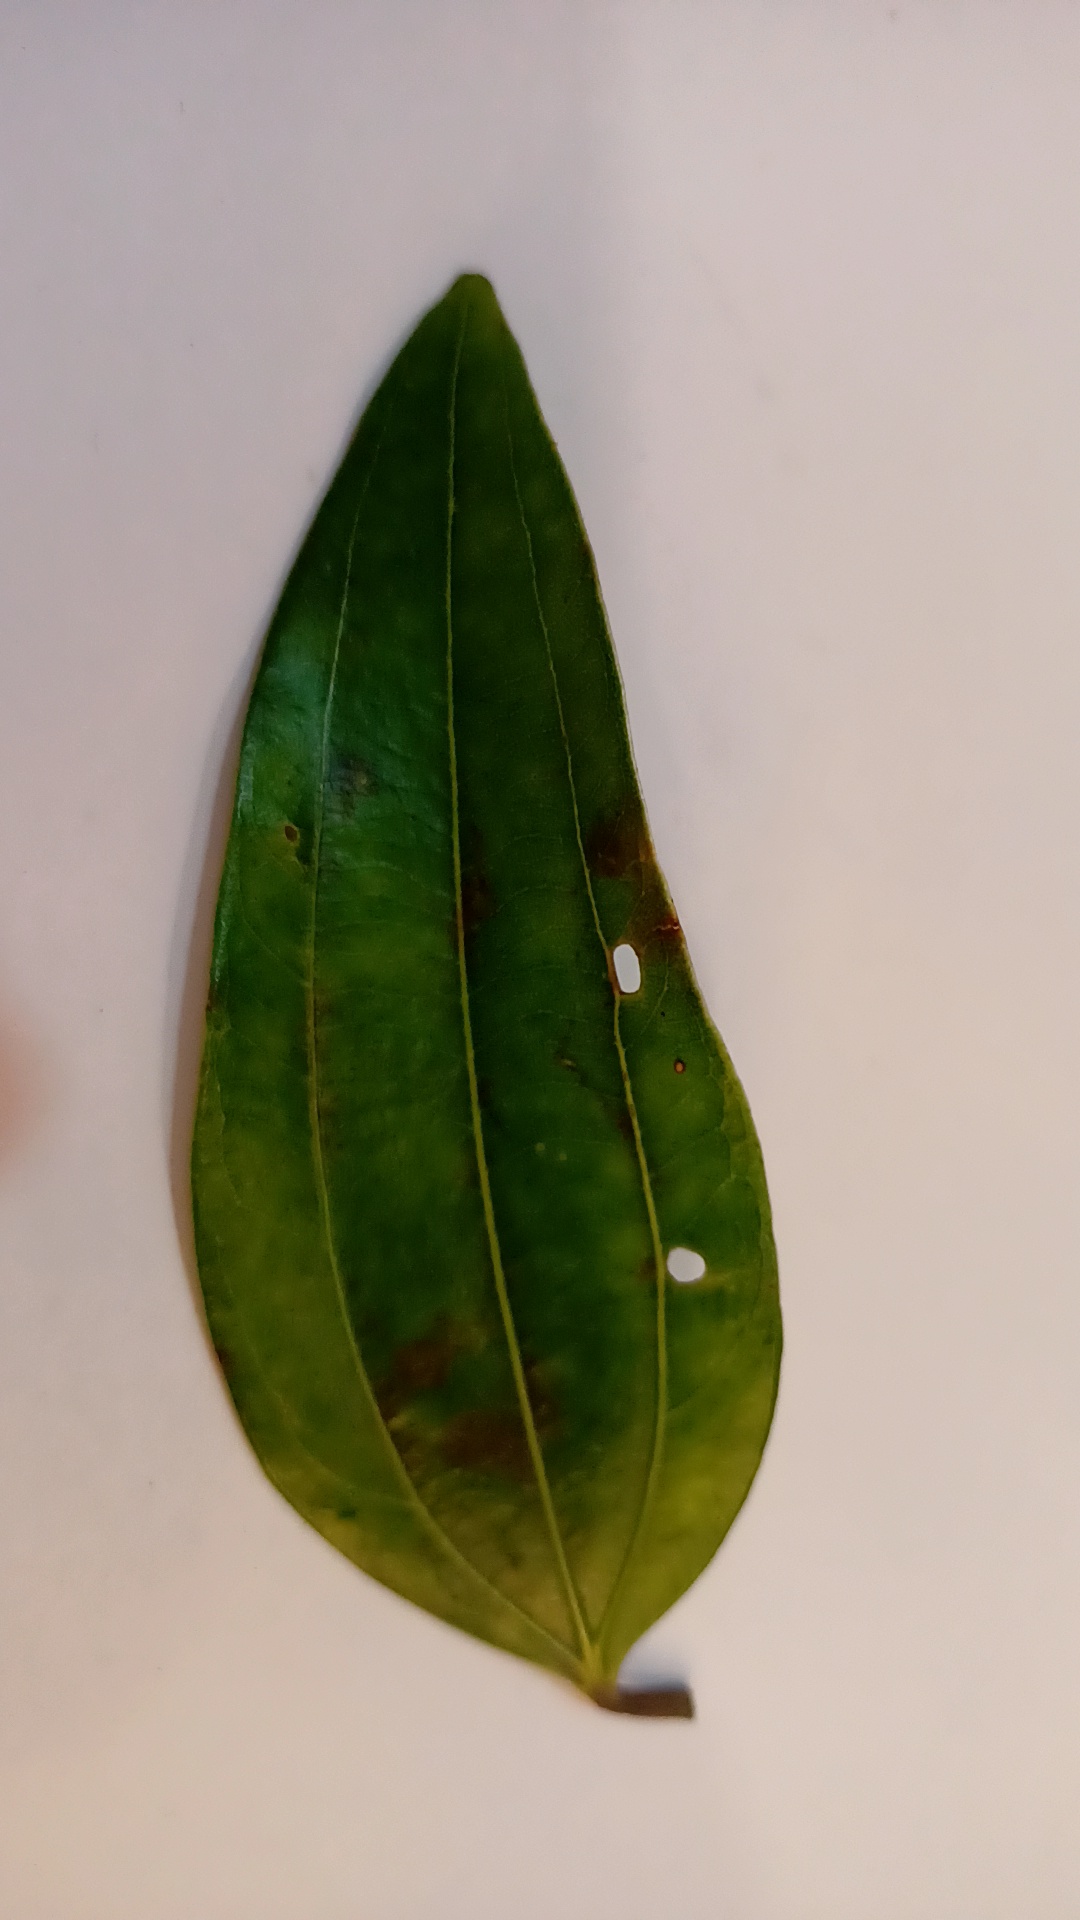
Label: Disease